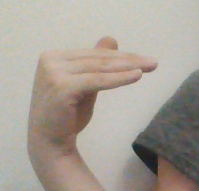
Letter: khaa